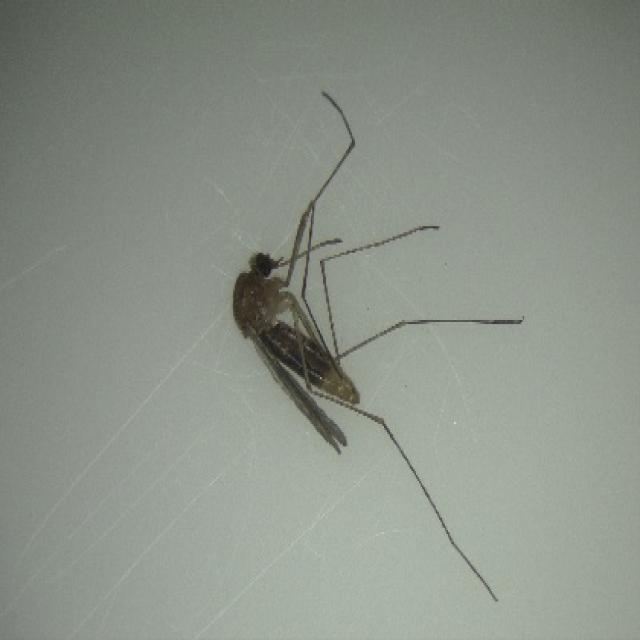
Species: culex_pipiens